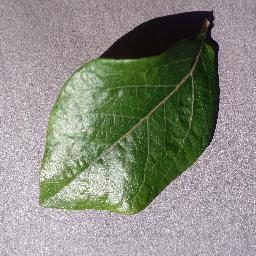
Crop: blueberry
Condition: healthy